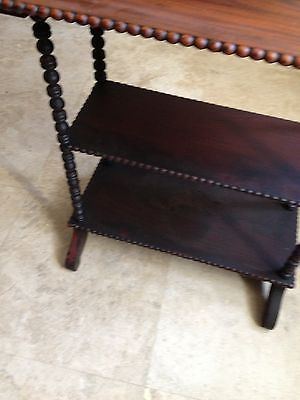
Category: table